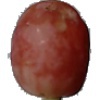
Label: Grape Pink 1